Mahatta Fort

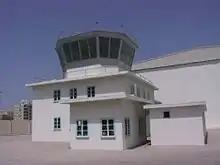
View of the Air Traffic Control Tower adjacent the fort. This was used by Sharjah International Airport until 1977 when a new inland airport was constructed.

Mahatta Fort ("the station" in Arabic) is located in central Sharjah in the United Arab Emirates. The fort was built by the Ruler of Sharjah in 1932 to afford protection for the passengers and staff of Imperial Airways. It was the first British establishment on the Trucial Coast, after an agreement was struck between the British government (on behalf of Imperial Airways) and the ruler of Sharjah in June 1932. The Fort was used by the Royal Air Force in World War II and the Trucial Oman Scouts before briefly becoming a hotel, a police station and a school and is now an aviation museum, known as Al Mahatta Museum.